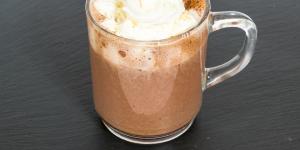
coctel lumumba